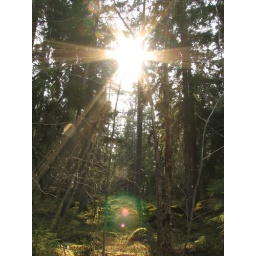
Afternoon sun shining through a break in the trees in the forest at Vidingsjo near the LOK club house